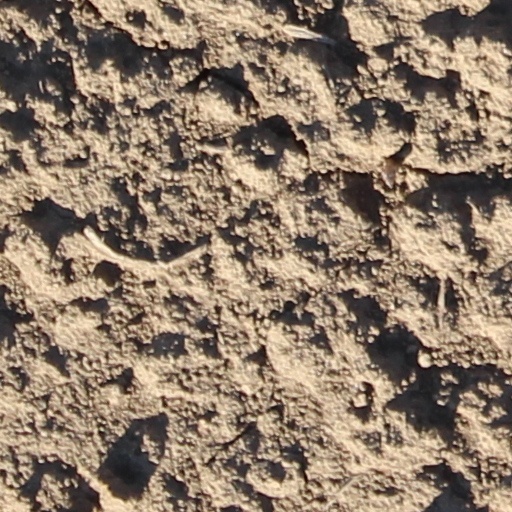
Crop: wheat